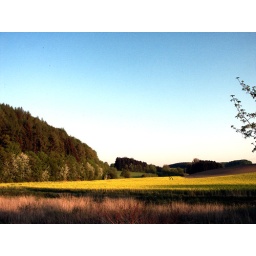
Germany 258 - Balve, field of yellow by Willie